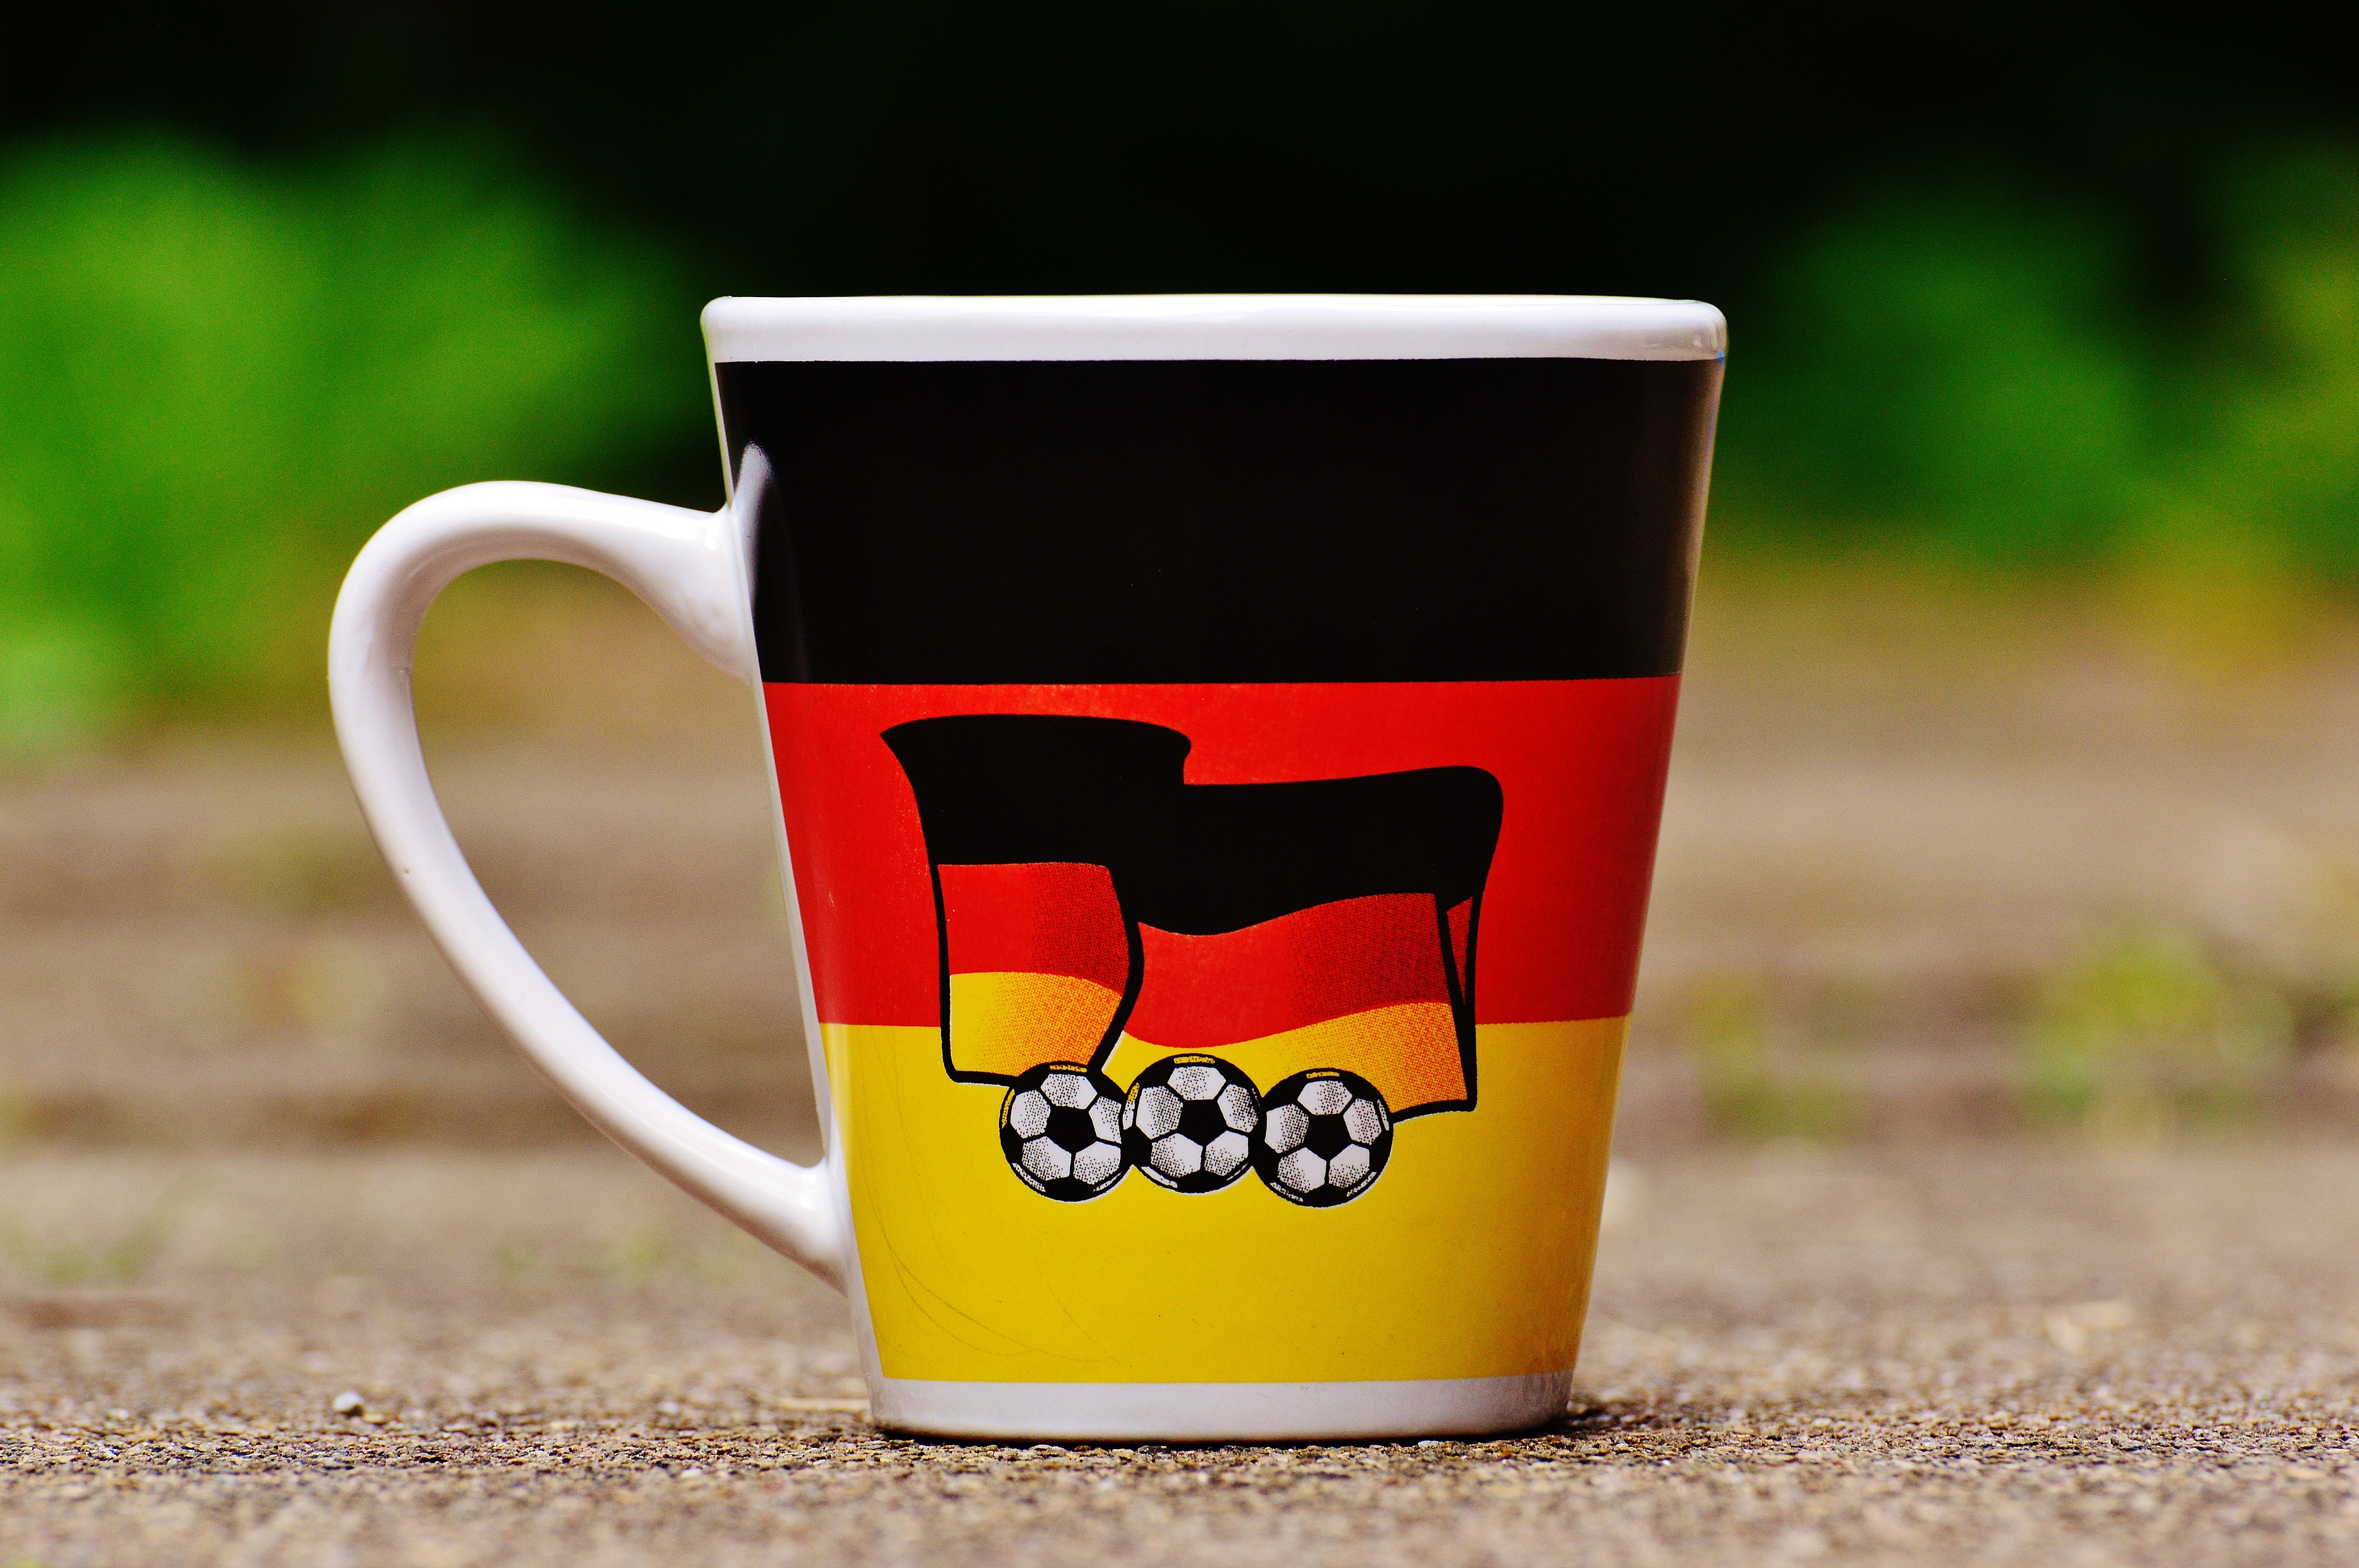
sport, play, cute, france, cup, ceramic, hat, drink, football, mug, coffee cup, stadium, 2016, competition, em, funny, germany, tournament, world championship, european championship, drinkware